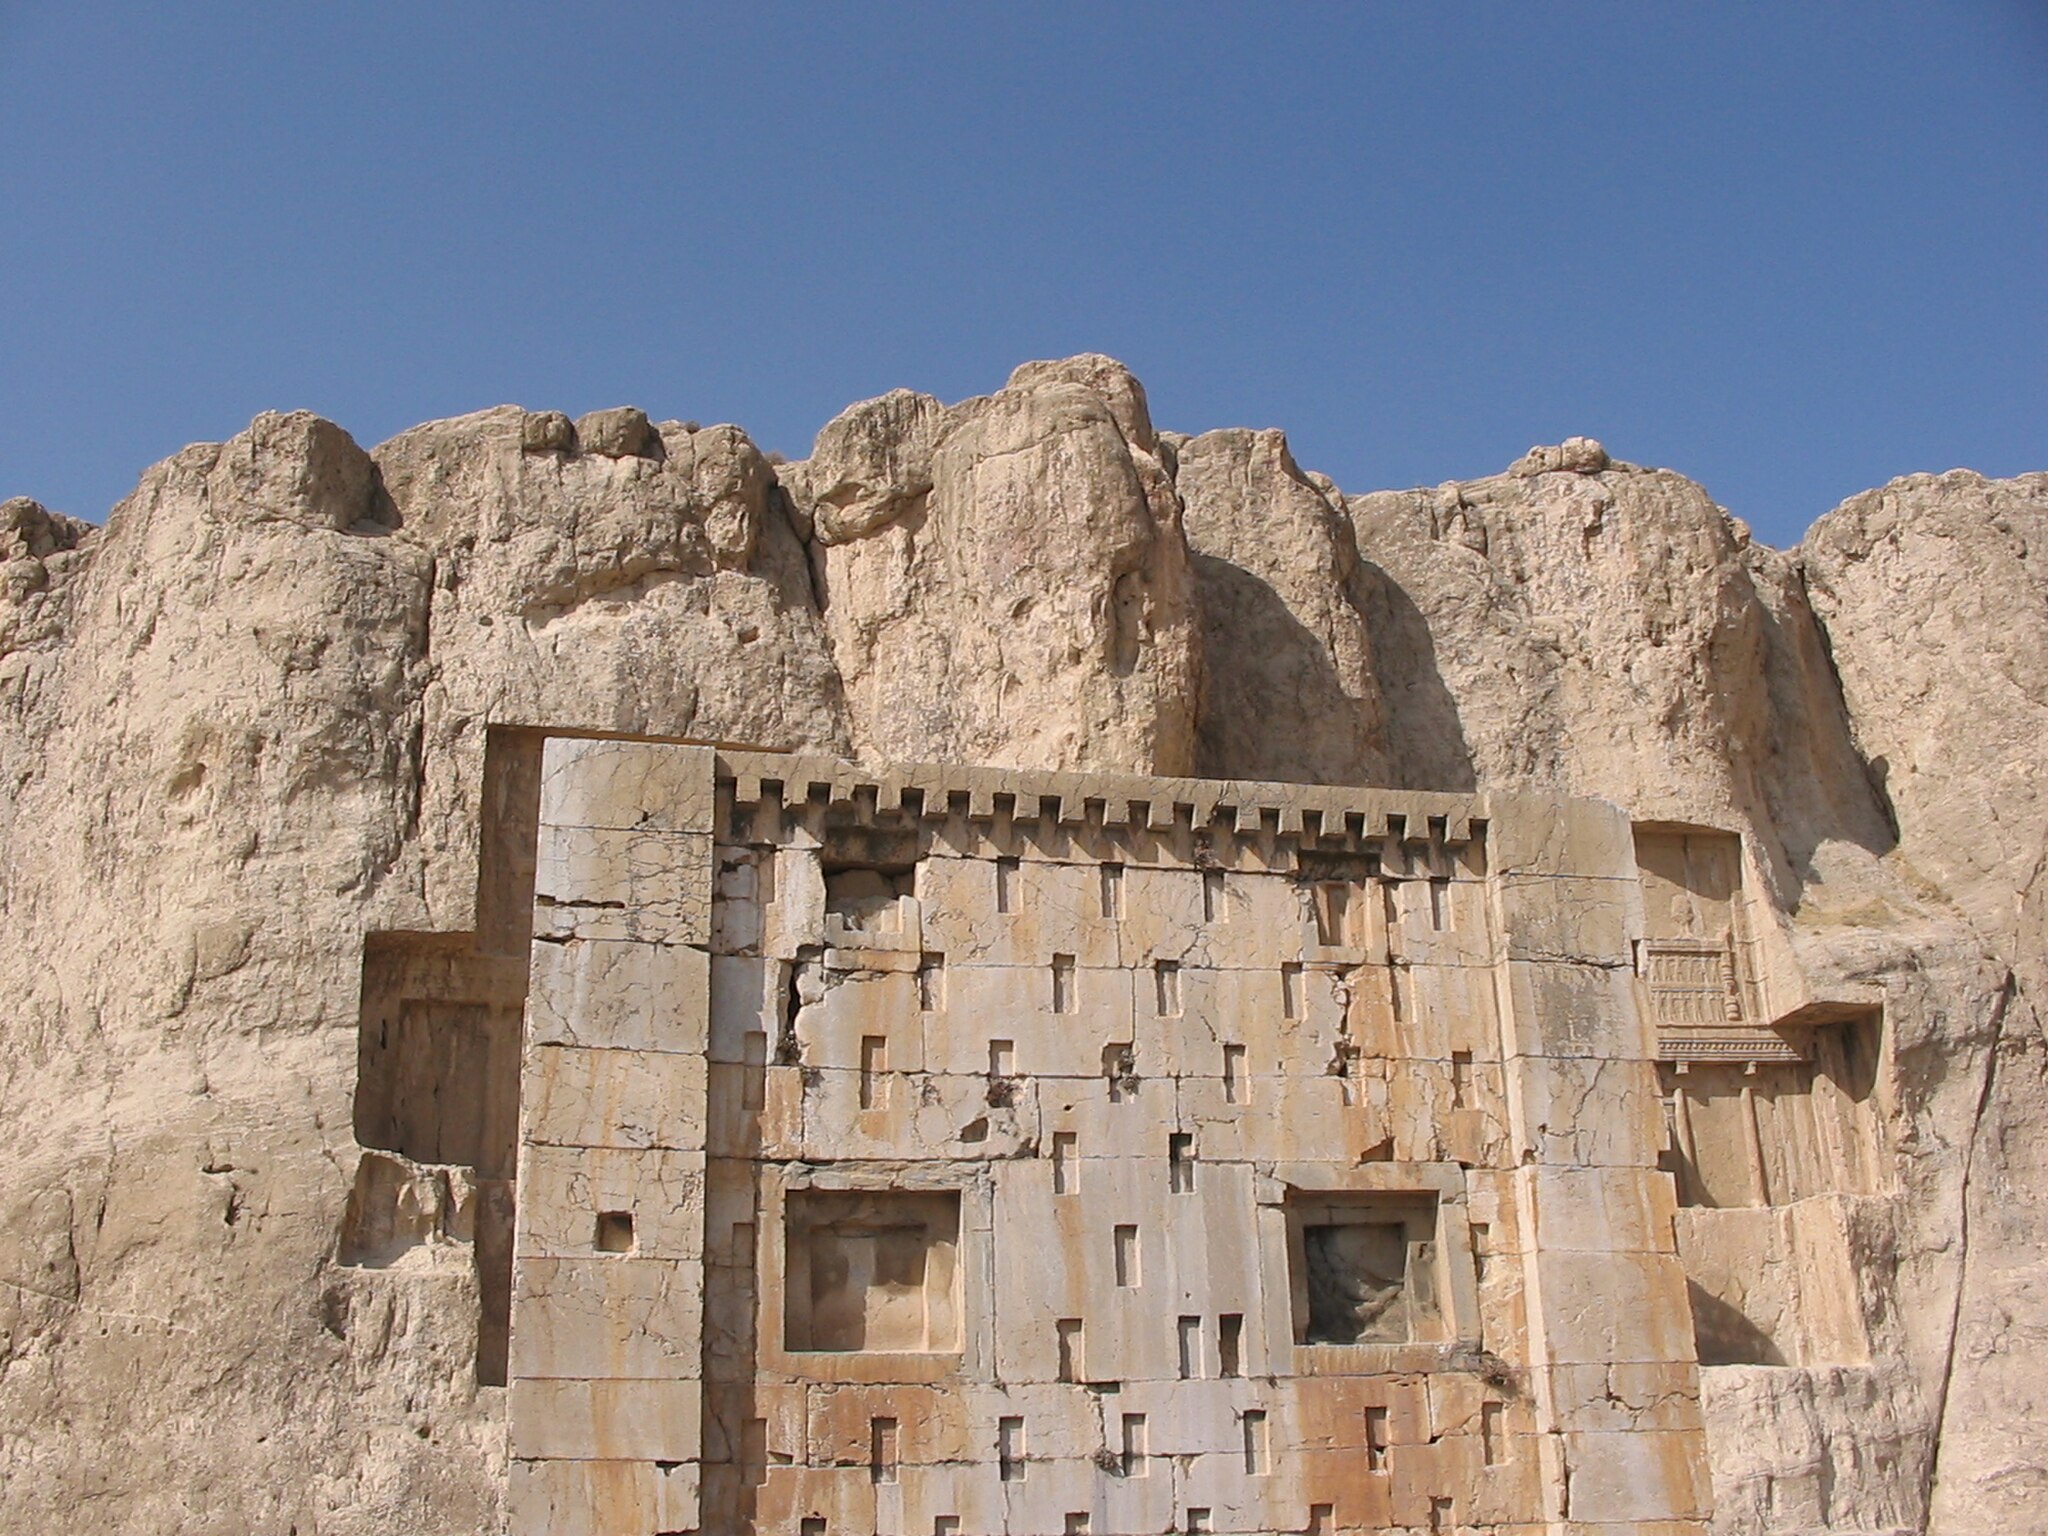
Title: Closer view of the Cube of Zoroaster with the partial view of tombs in the background
Date: 2004-10-14 13:57:41
Categories: Ka'ba-ye Zartosht, Self-published work, Cultural heritage monuments in Iran with known IDs, Uploaded via Campaign:wlm-ir, Images from Wiki Loves Monuments in Marvdasht